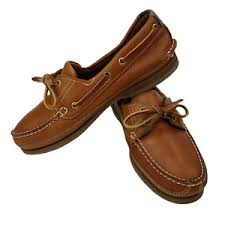
Label: Boat